Vintage Trouble

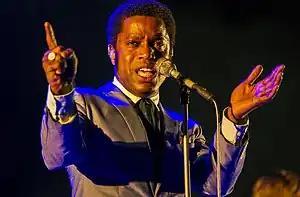
Ty Taylor in 2014

They were the opening act for Dave Matthews Band at Oak Mountain Amphitheatre in Pelham, Alabama, on April 6, 2013.